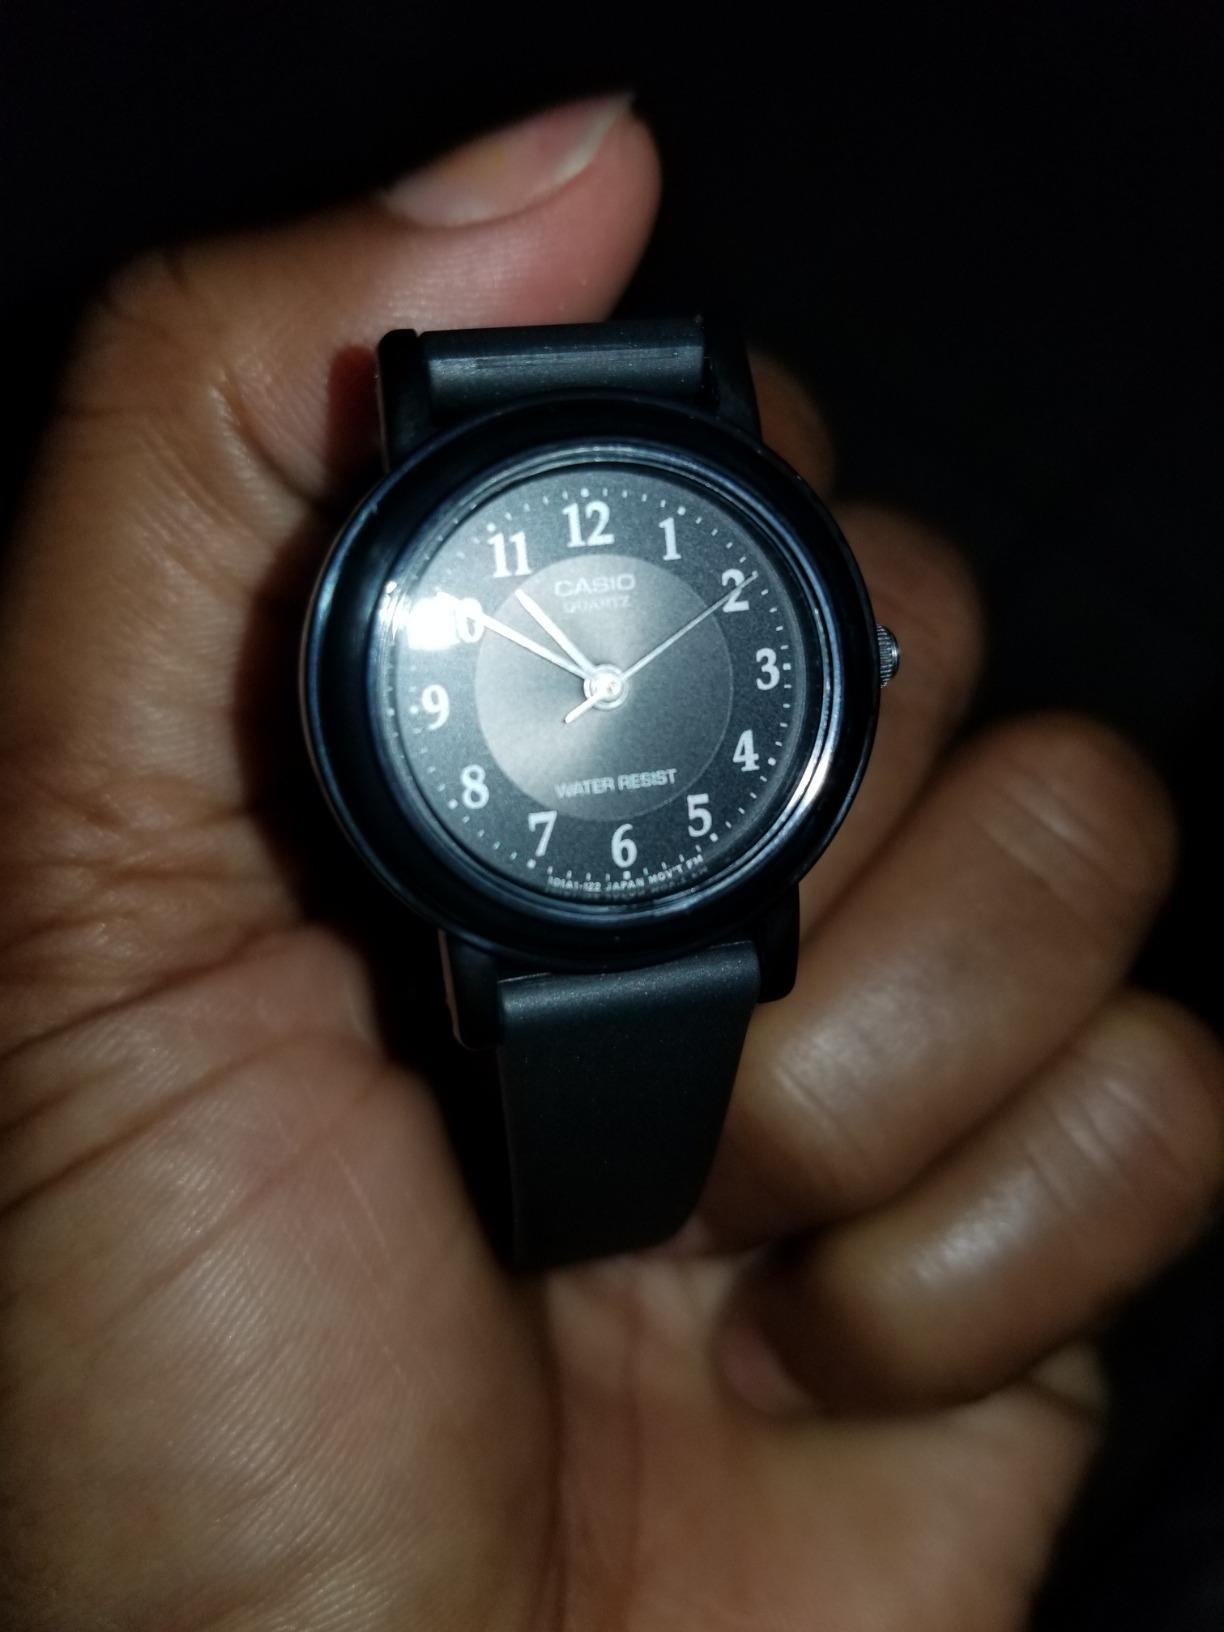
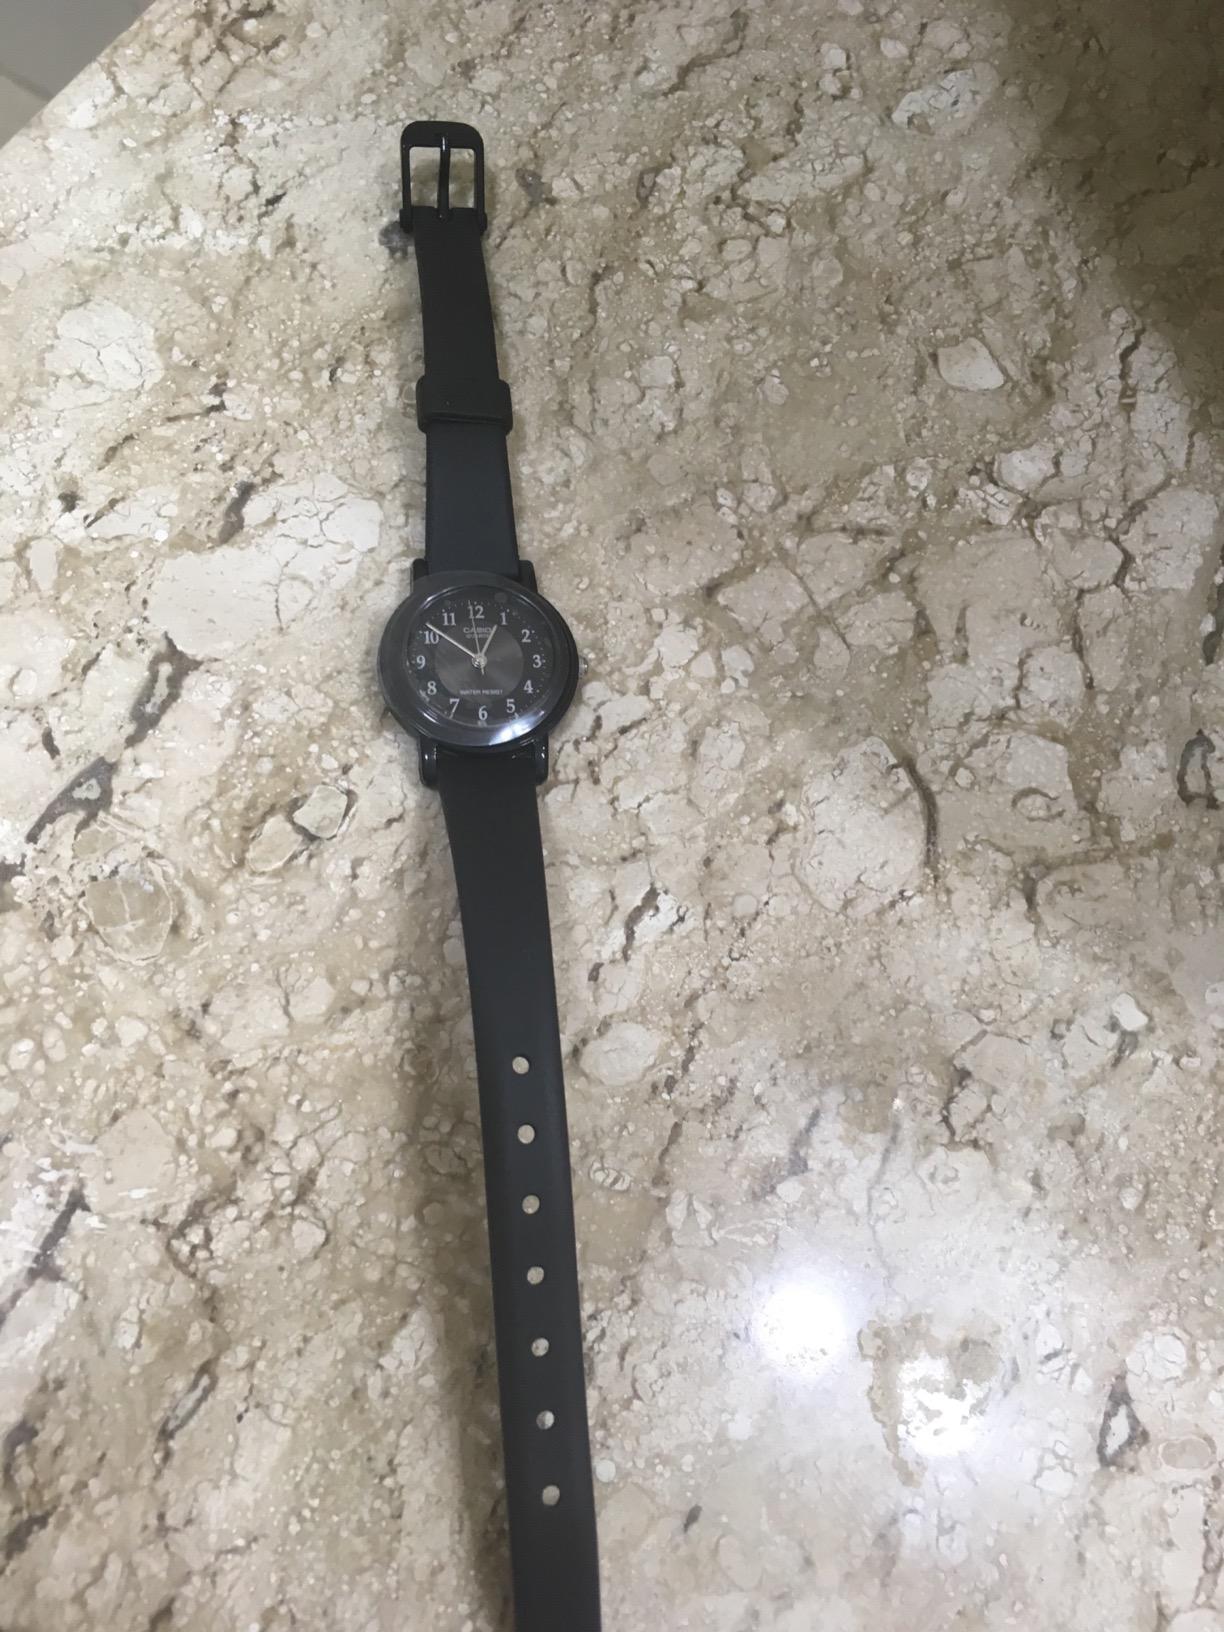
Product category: accessories_watch
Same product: yes